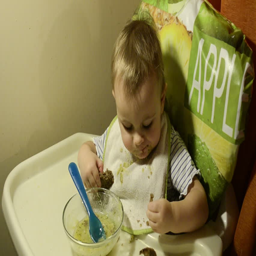
baby girl is eating porridge with bread from a glass plate